Pulaski County Courthouse (Virginia)

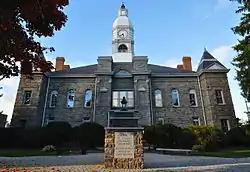
Pulaski County Courthouse, October 2013

Pulaski County Courthouse is a historic courthouse located at Pulaski, Pulaski County, Virginia. It was built in 1895–1896, and is a 2 1/2-story, Romanesque / Queen Anne style roughcut limestone building. The front facade features a projecting central entrance tower. The building has a hipped roof, projecting corner towers, and a classically ornamented belfry covered by an elongated domical roof and capped by a lantern. It was designed by W. Chamberlain & Co.